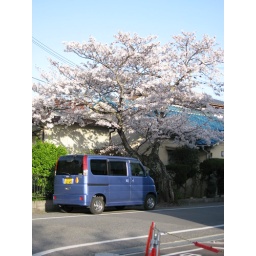
Fluffy tree near my house